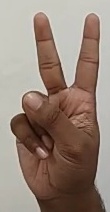
ASL sign: 2